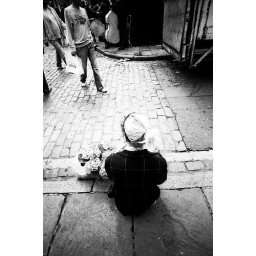
Flower market at Columbia road in London